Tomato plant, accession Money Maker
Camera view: vertical (180 deg); turntable rotation: 300 degrees
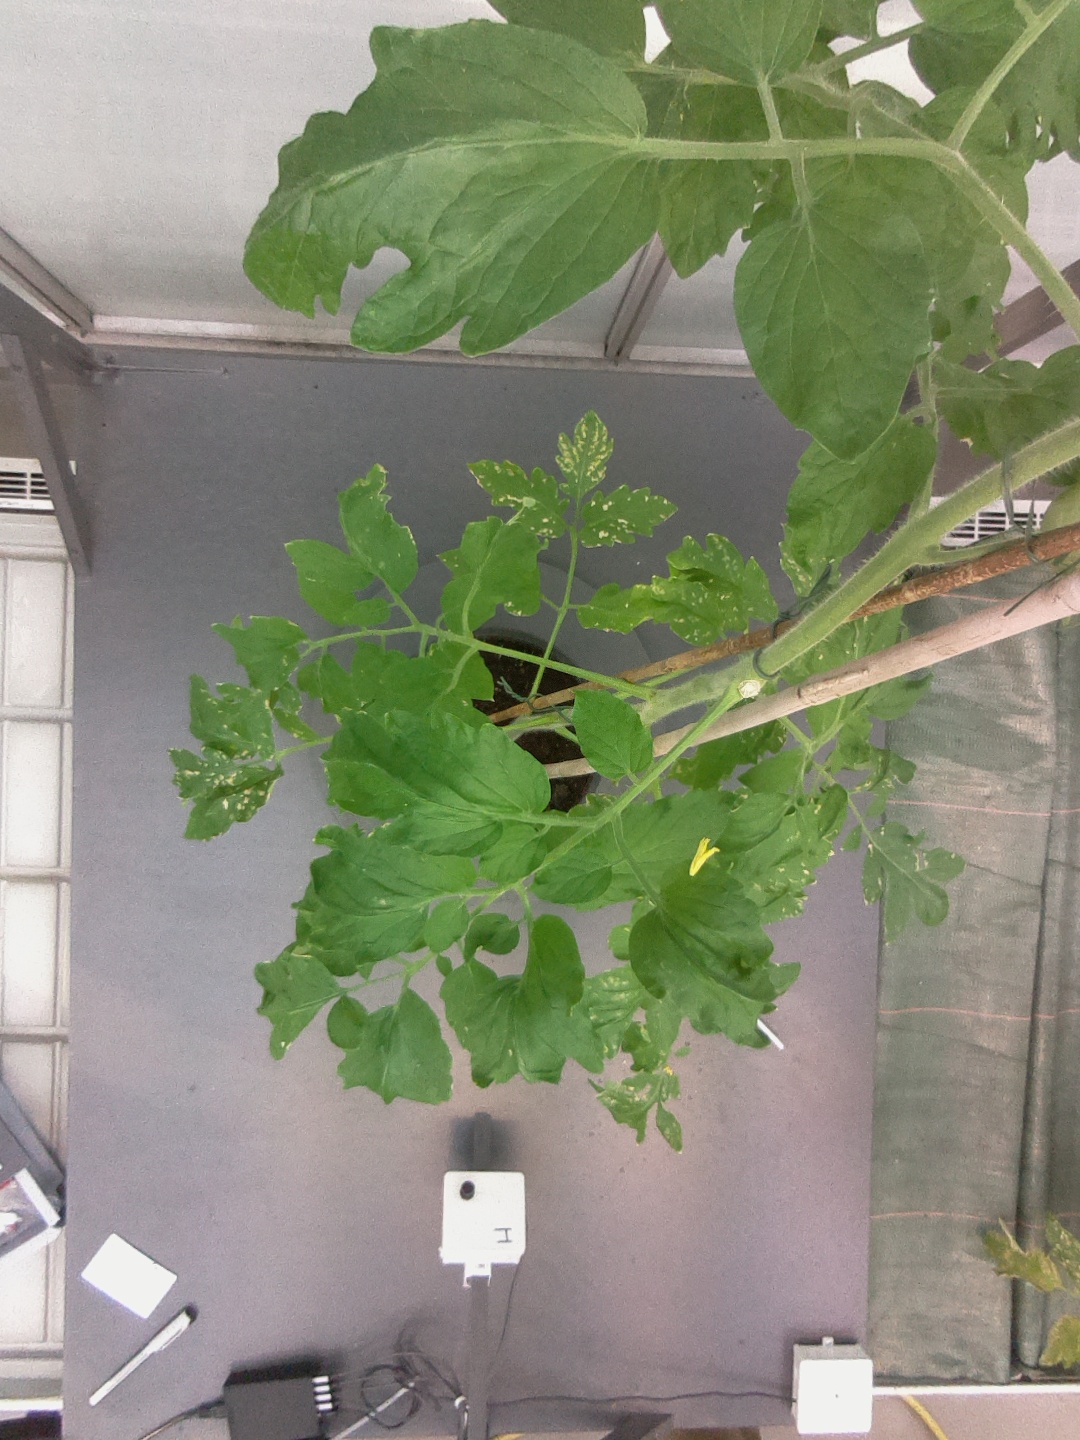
BBCH growth stage 72: 20%-30% of final fruit size